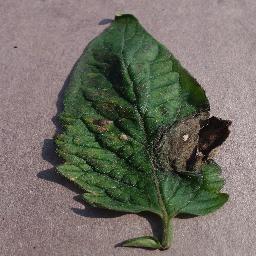
Label: Tomato___Late_blight